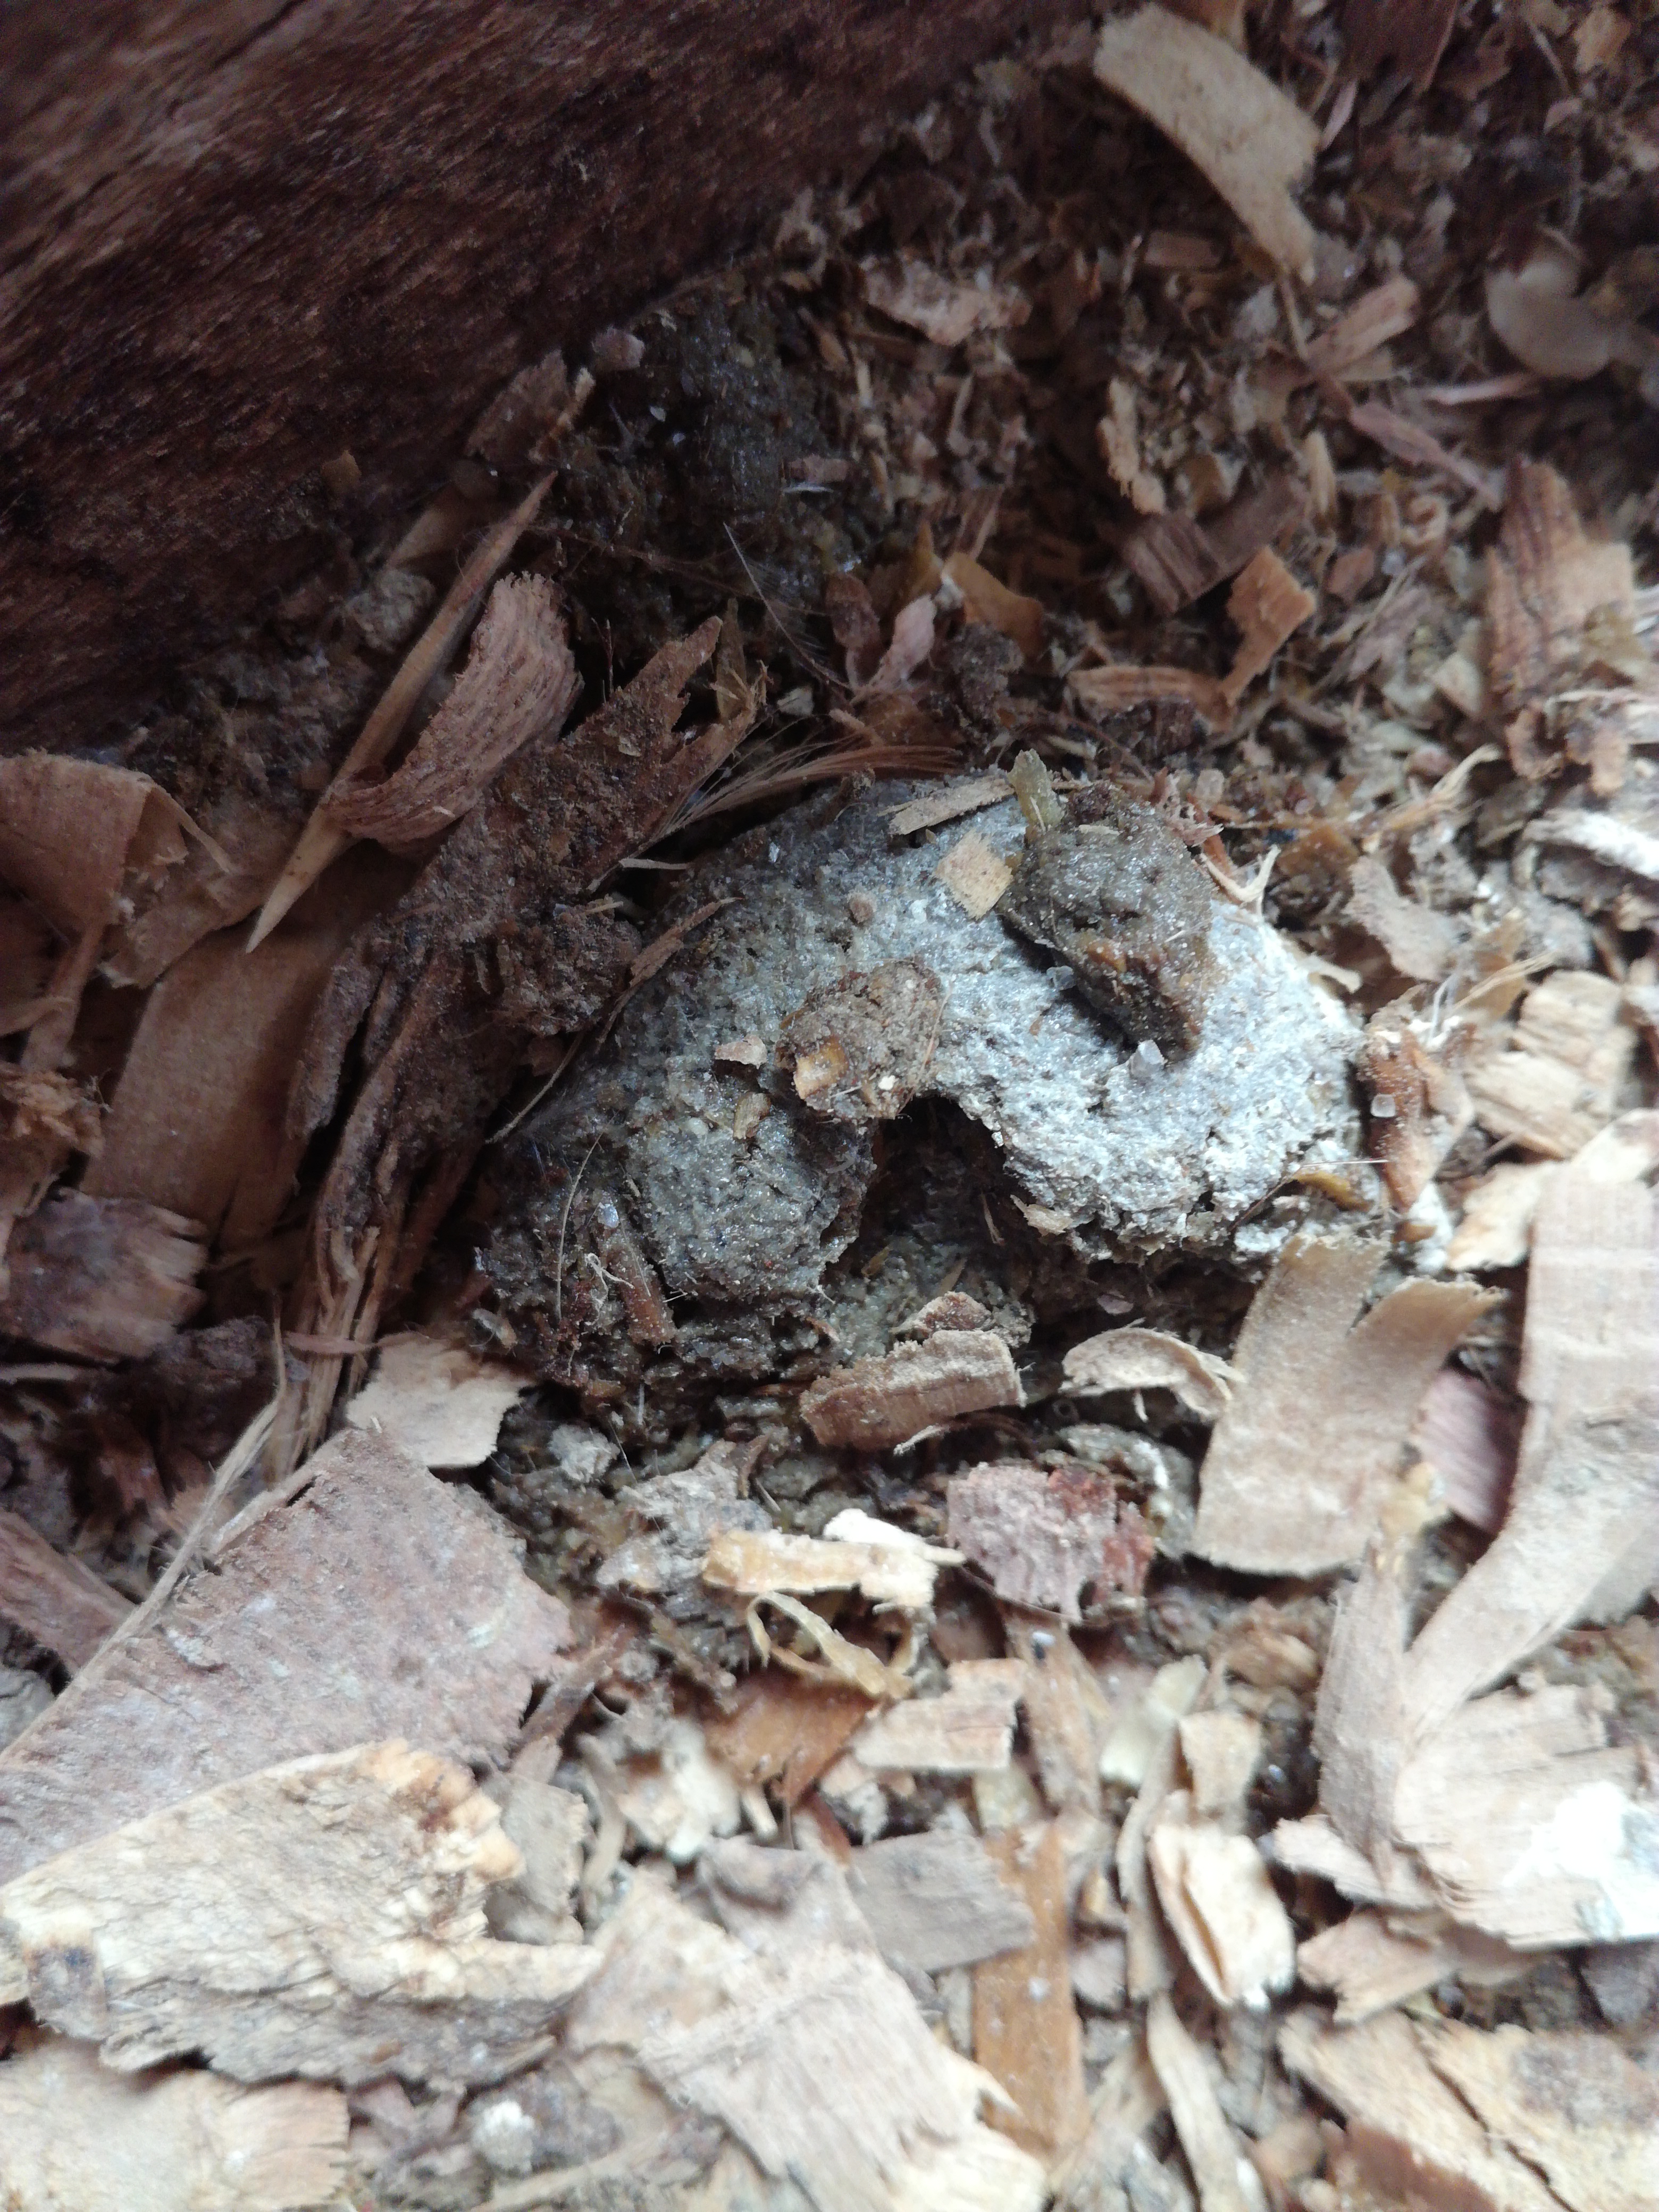
PCR-confirmed diagnosis: Healthy